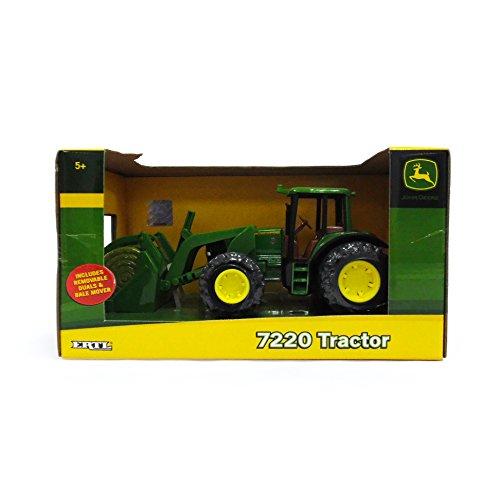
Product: John Deere Tractor With Bale Mover
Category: Toys & Games | Play Vehicles | Toy Vehicles
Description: Removable Front Bale Mover.
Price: $16.68
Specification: ProductDimensions:10.2x6x5.5inches|ItemWeight:1pounds|ShippingWeight:1.19pounds(Viewshippingratesandpolicies)|DomesticShipping:Currently,itemcanbeshippedonlywithintheU.S.andtoAPO/FPOaddresses.ForAPO/FPOshipments,pleasecheckwiththemanufacturerregardingwarrantyandsupportissues.|InternationalShipping:ThisitemcanbeshippedtoselectcountriesoutsideoftheU.S.LearnMore|ASIN:B000L096BI|Itemmodelnumber:15813|Manufacturerrecommendedage:5-8years